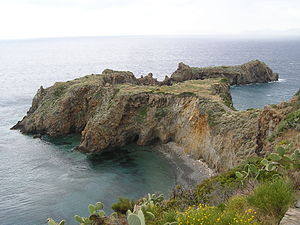
Panarea
Capo Milazzese
Panarea er en ø nord for Sicilien og er den mindste ø i øgruppen Æoliske øer. Øen har et areal på 3,4 km² og ca. 200 faste indbyggere. Der er færgeforbindelse til naboøerne Lipari og Stromboli. Øen er af vulkansk oprindelse, og der findes varme svovlkilder på øen. Det højeste punkt er Punta del Corvo, 421 m.o.h. Øen er omgivet af adskillige større og mindre, ubeboede klippeskær, bl.a. Basiluzzo, Dàttilo og Lisca Bianca. Panarea har i forhistorisk tid sammen med disse klippeskær udgjort en stor vulkan, som er den ældste af øerne i øgruppen. Det meste af denne vulkan er i dag sunket i havet. Det er muligt fra Panarea at se de hyppige vulkanudbrud på naboøen Stromboli.